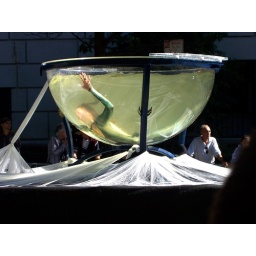
a girl in a cup